Dome

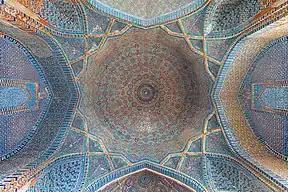
The Shah Jahan Mosque's main dome in Thatta, Pakistan, has tiles arranged in a stellate pattern to represent the night sky.

Persian architecture likely inherited an architectural tradition of dome-building dating back to the earliest Mesopotamian domes. Due to the scarcity of wood in many areas of the Iranian plateau and Greater Iran, domes were an important part of vernacular architecture throughout Persian history. The Persian invention of the squinch, a series of concentric arches forming a half-cone over the corner of a room, enabled the transition from the walls of a square chamber to an octagonal base for a dome in a way reliable enough for large constructions and domes moved to the forefront of Persian architecture as a result. Pre-Islamic domes in Persia are commonly semi-elliptical, with pointed domes and those with conical outer shells being the majority of the domes in the Islamic periods.